Germán Busch

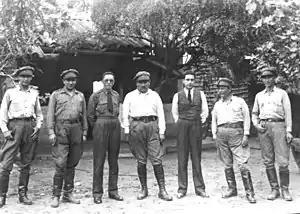
Chaco War combatants. (From left) Hugo Ballivián, David Toro, Gabriel Gosálvez, Enrique Peñaranda, Enrique Baldivieso, Ángel Rodríguez, and Busch.

Busch then turned his sights on the Military Aviation School in El Alto, whose insurrectionist officers maintained aerial dominance over La Paz, but was ordered to stand down by Toro. On 28 June, the military uprising succeeded in overthrowing the government and Busch retired to his home, complaining to Matilde that "Everything I did was useless. Everything is now lost due to General Kundt's lack of character". As punishment for his support of the deposed government, Busch was assigned by the provisional Carlos Blanco Galindo regime to the remote military post of Roboré.